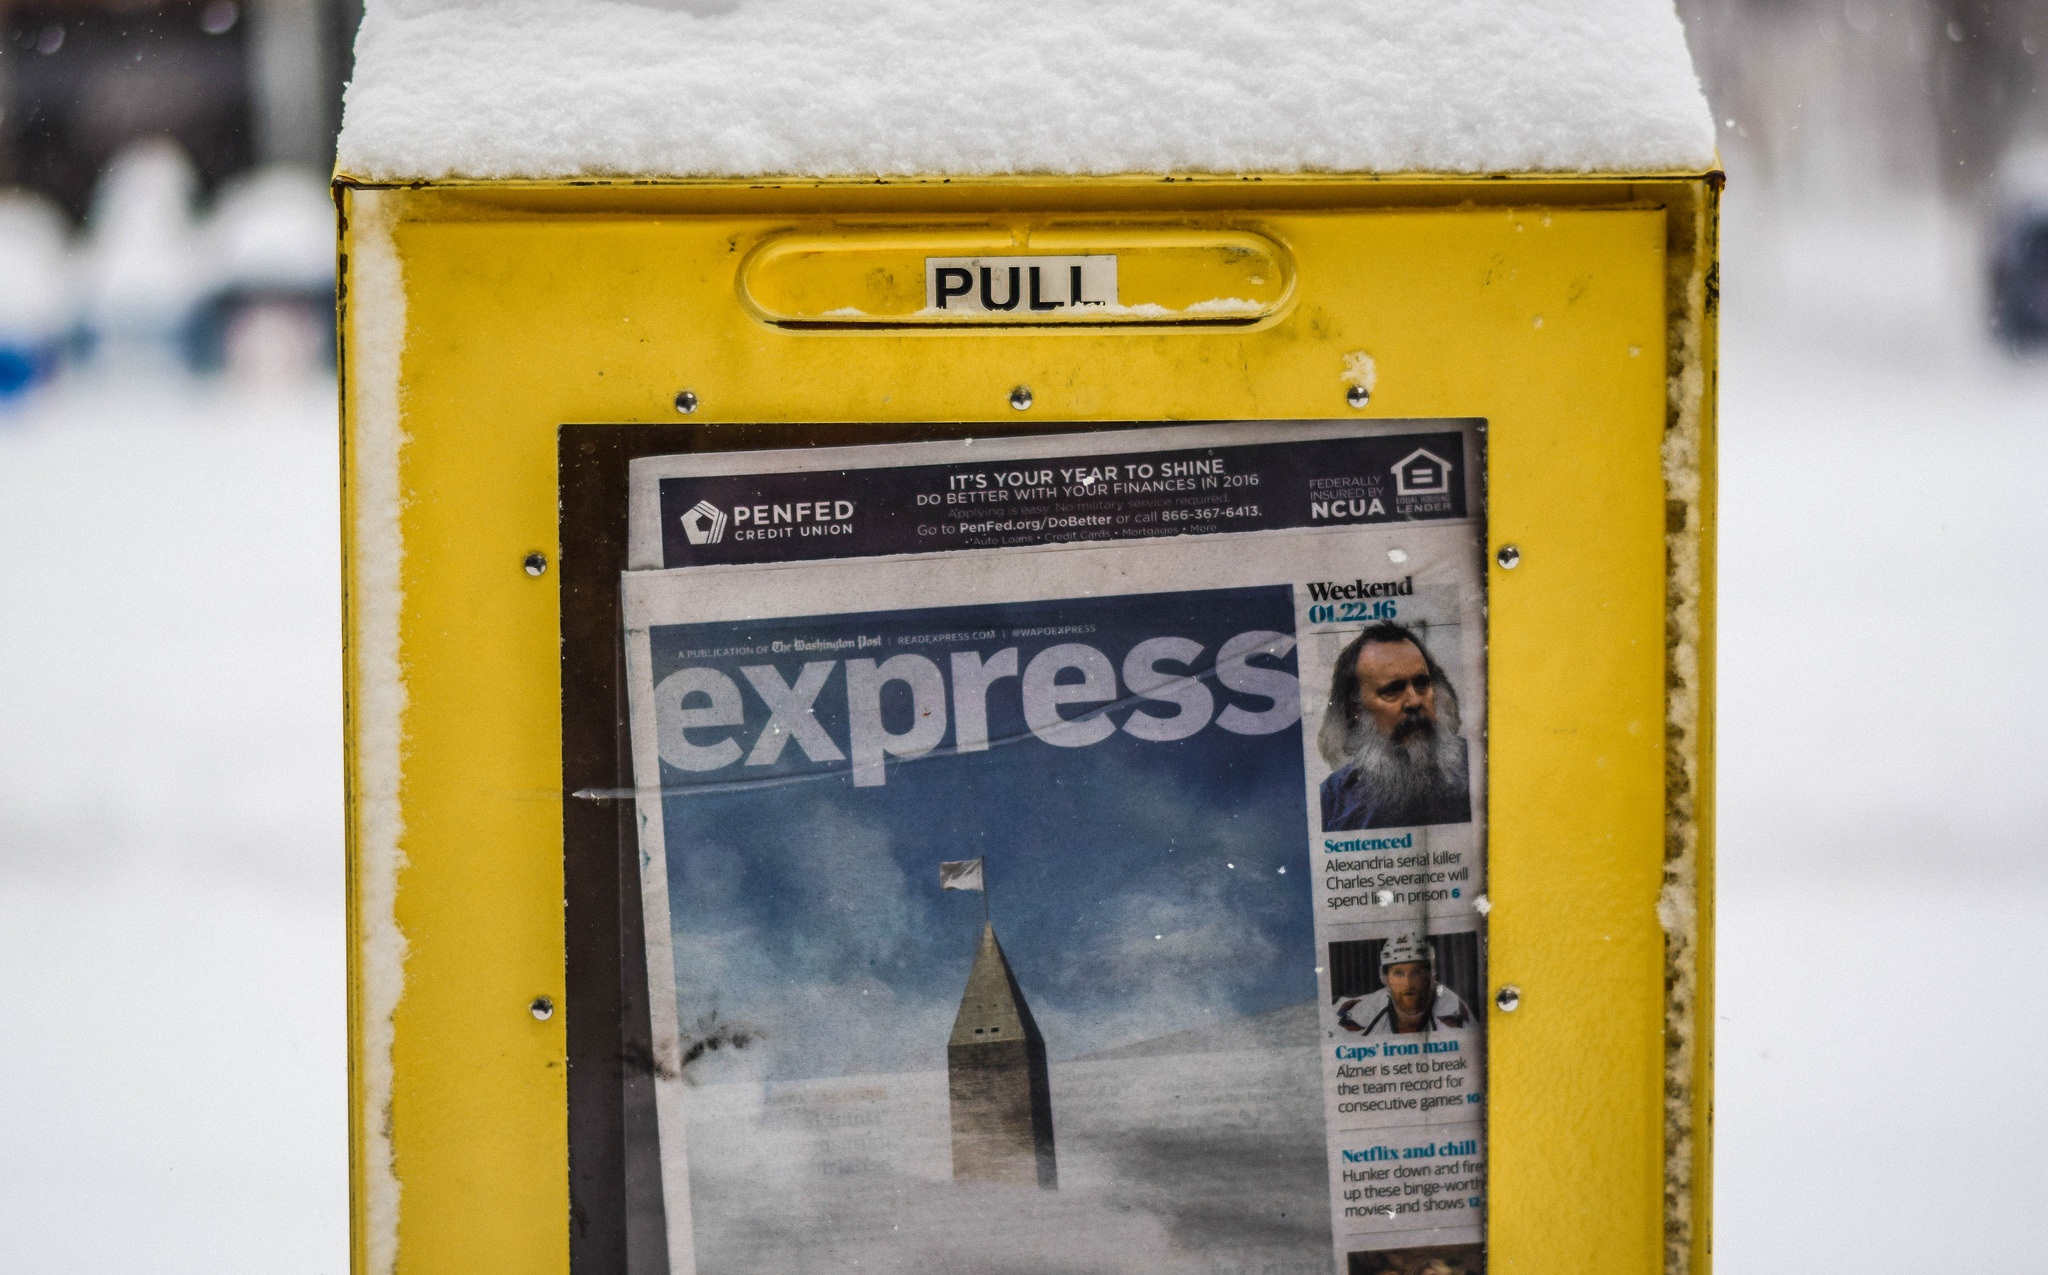
post, journal, transport, sign, vehicle, color, blue, yellow, flake, washington, united states, kiosk, wallpaper, blizzard, snowflakes, urban landscape, snowy landscape, newspapers, snow storm, snowzilla, january 2016, us usa